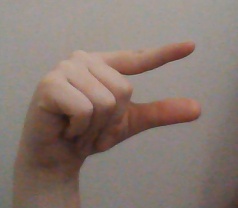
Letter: dal